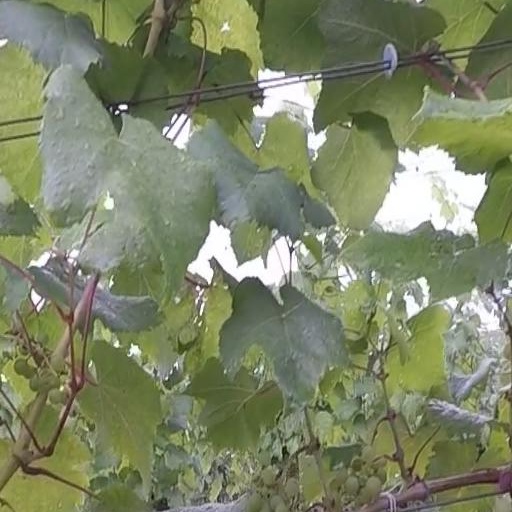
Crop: grape